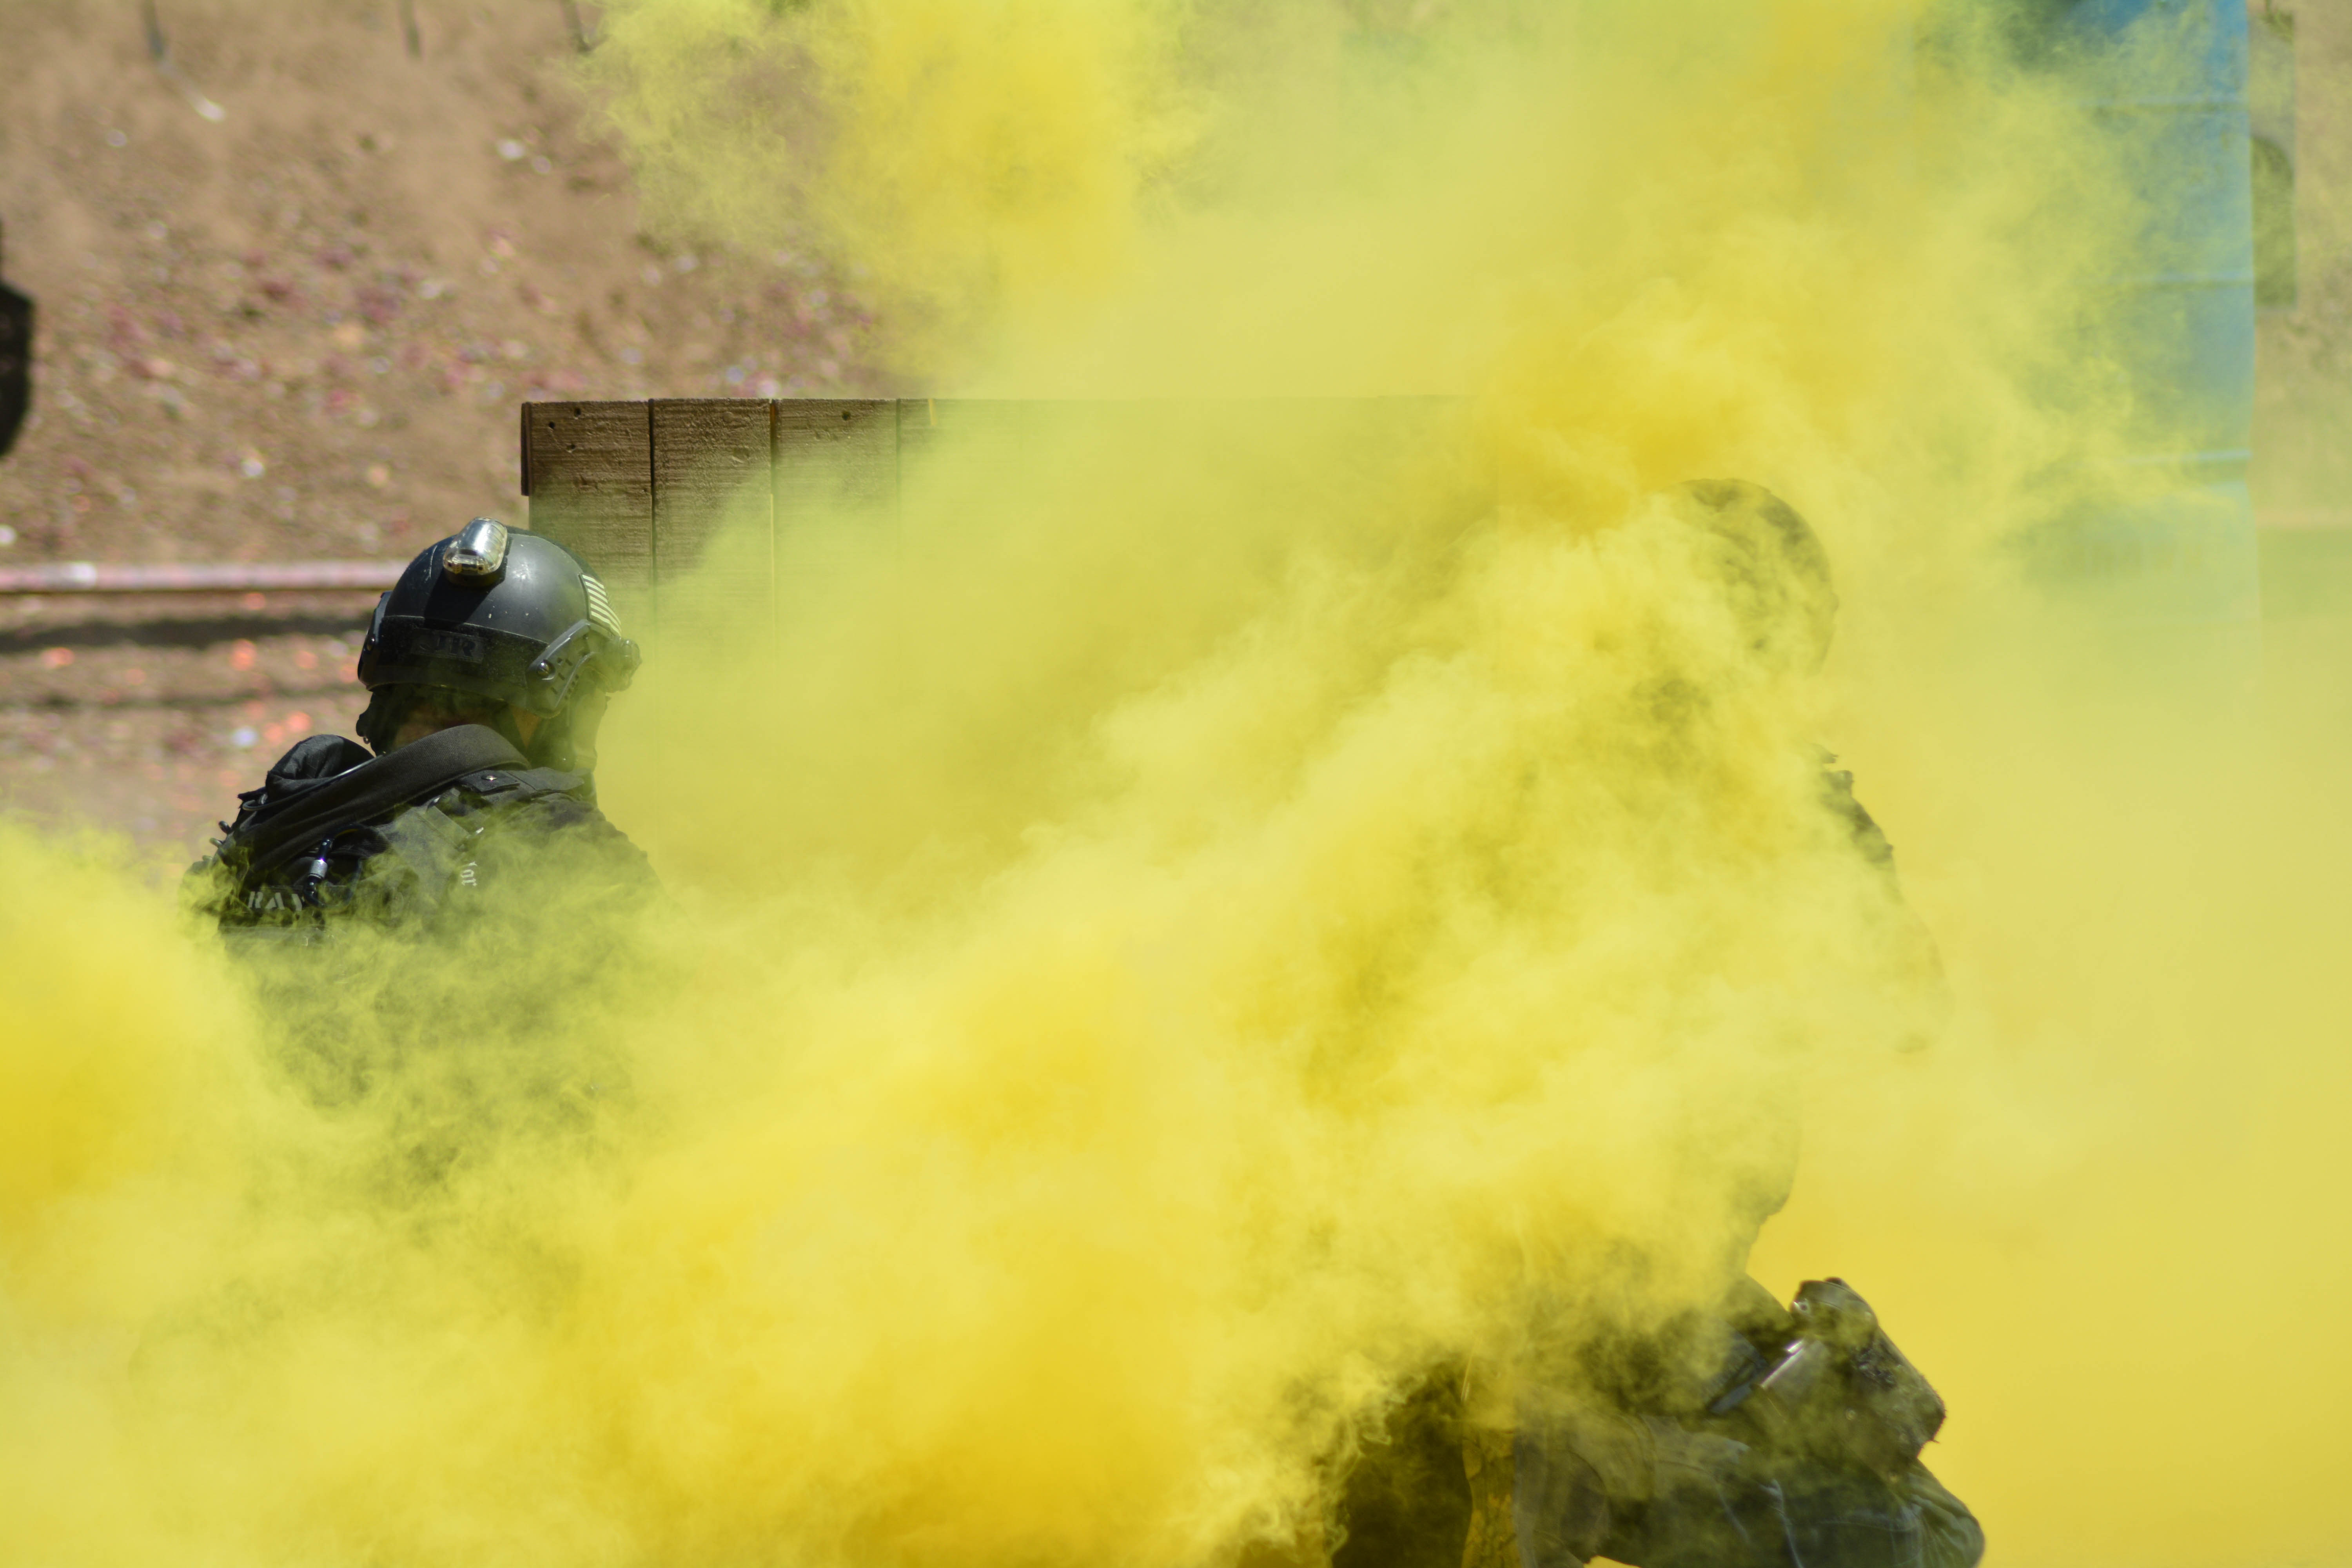
yellow, extreme sport, sports, screenshot, atmosphere of earth